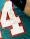
Number: 4